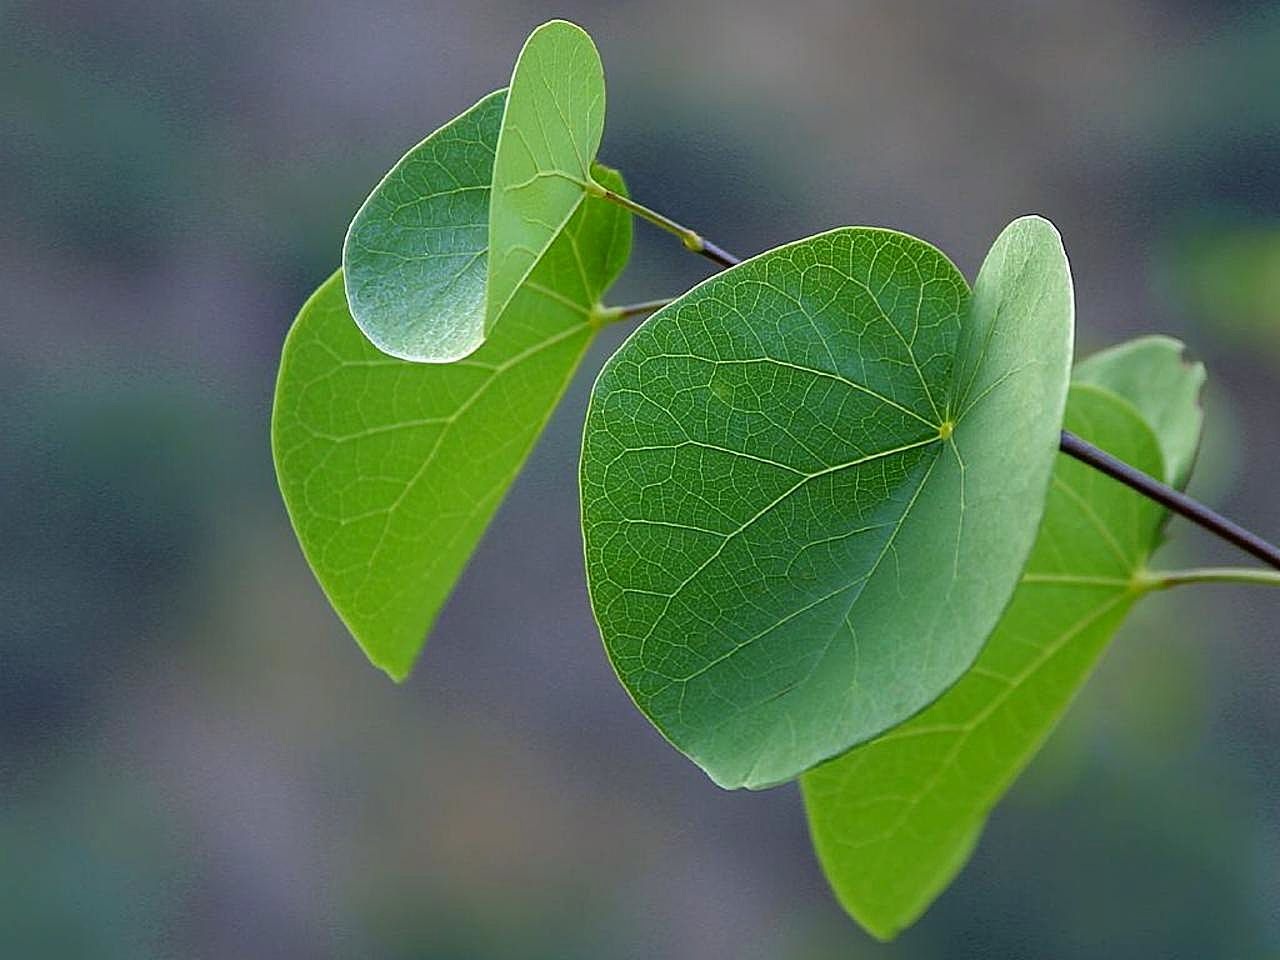
tree, nature, branch, plant, leaf, flower, green, produce, canyon, flora, leaves, shrub, landscapes, macro photography, flowering plant, plant stem, woody plant, land plant